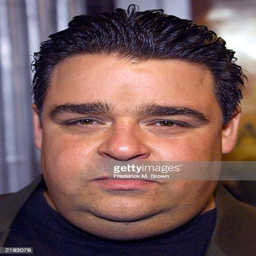
person attends the film premiere